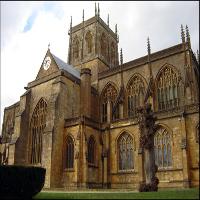
Weather: cloudy or overcast